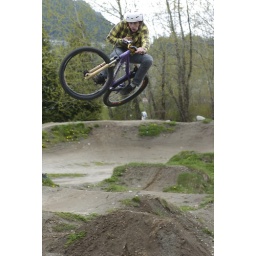
Riding at Pipeline in Coquitlam. Connor in red pants, Kyle in yellow shirt.